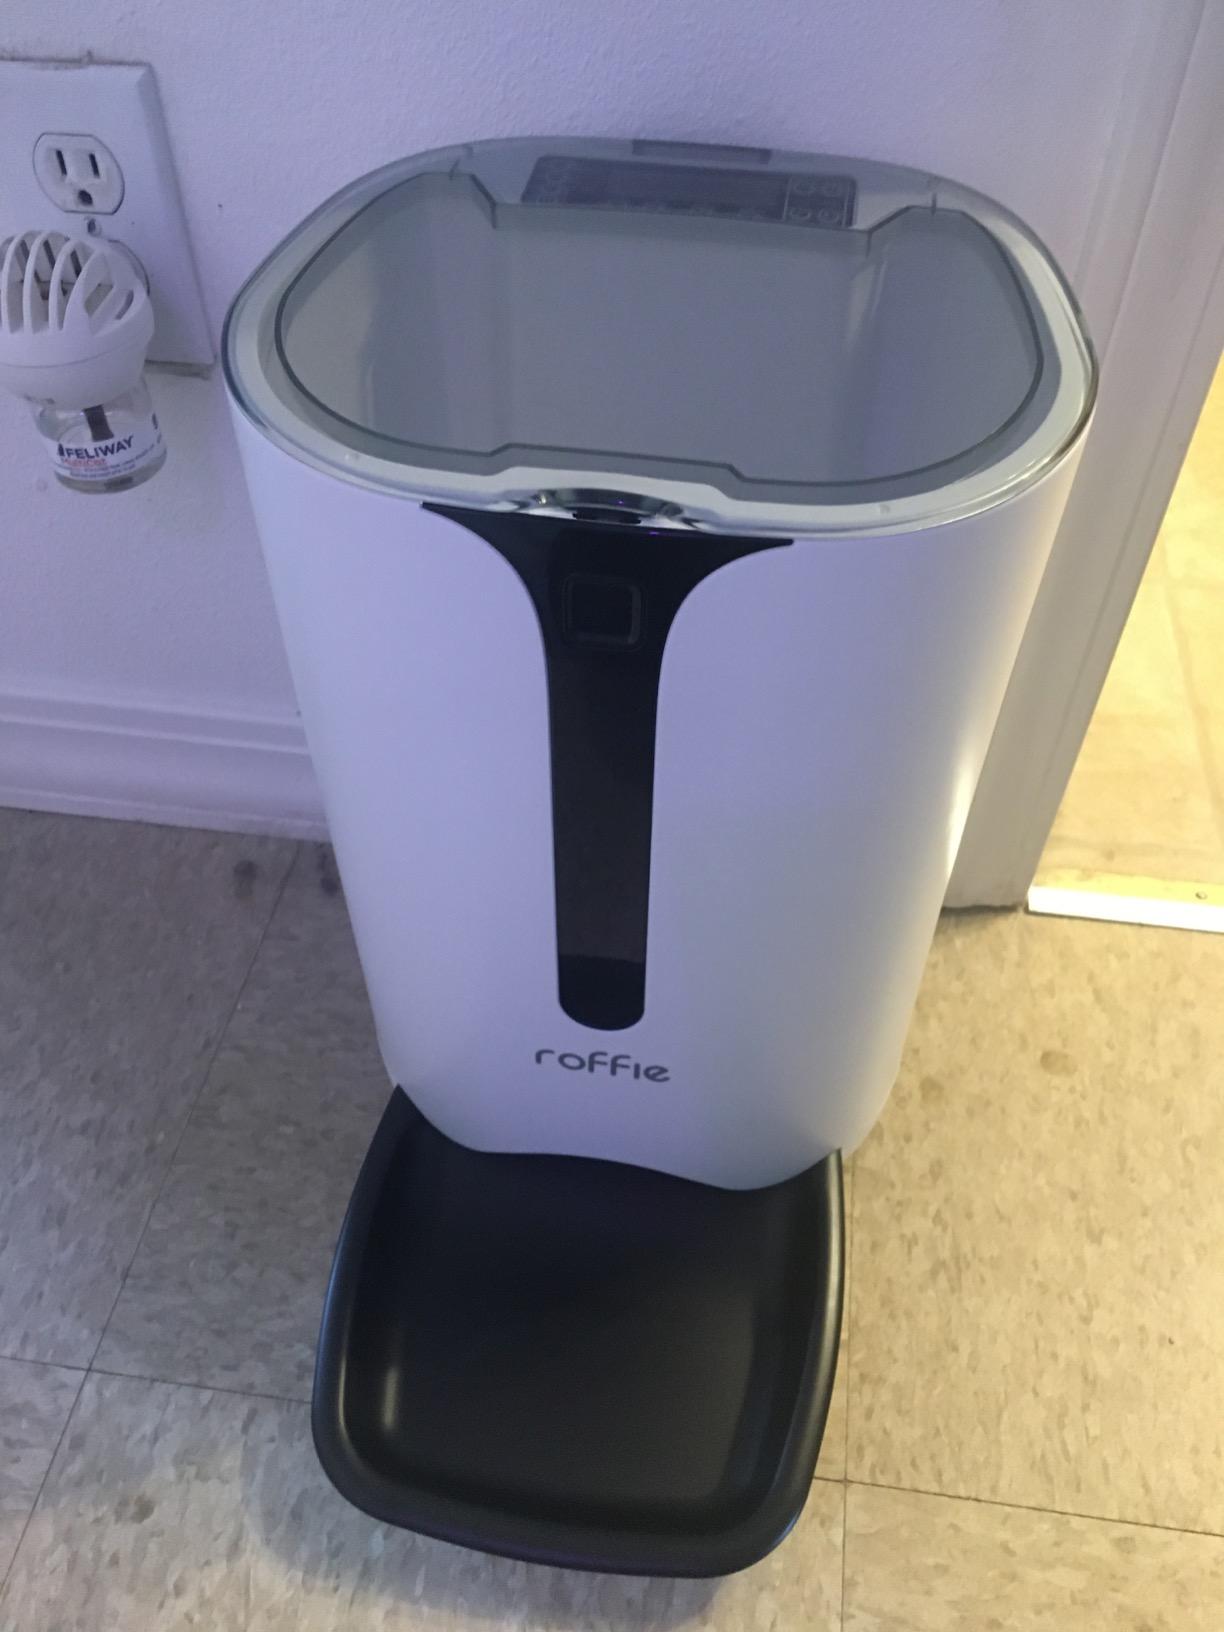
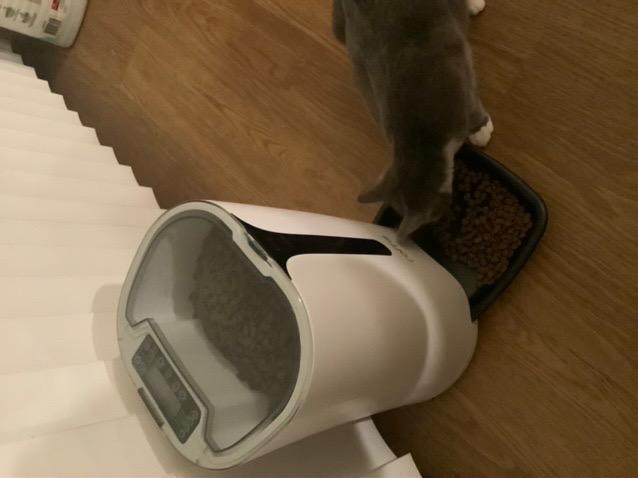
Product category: items_feeder
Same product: yes